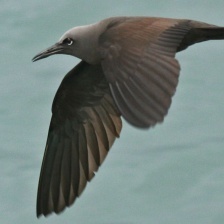
Species: BROWN NOODY
Scientific name: ANOUS STOLIDUS